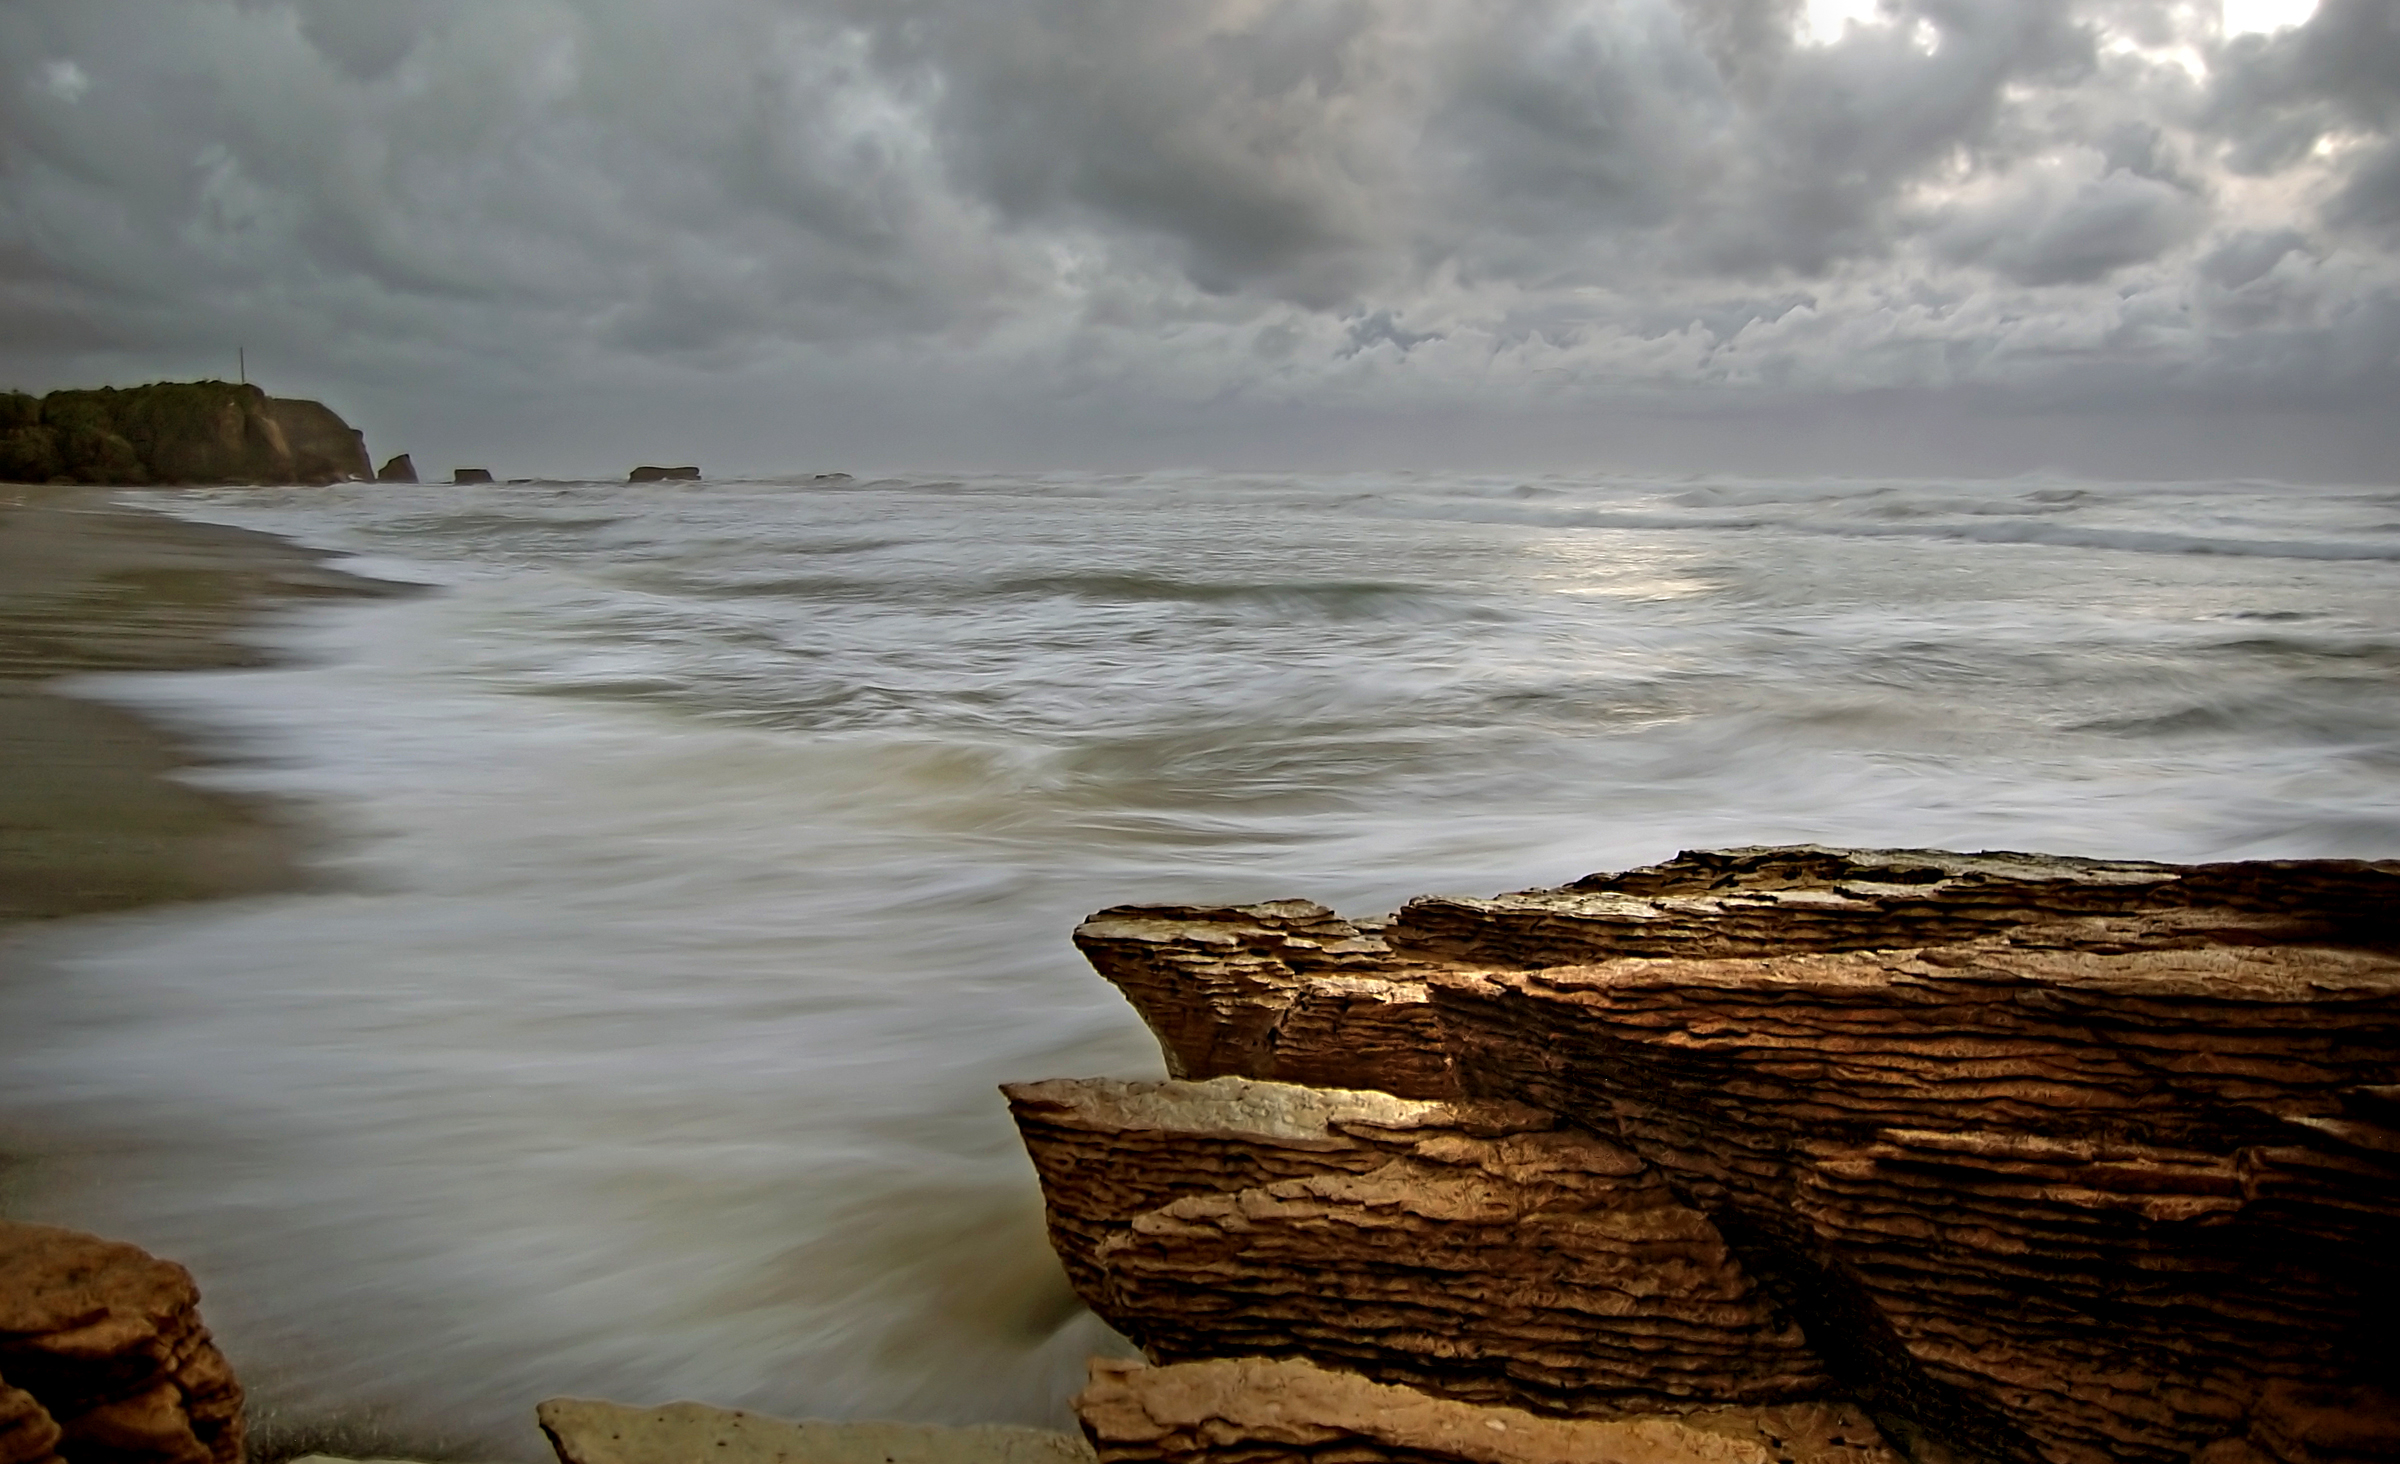
beach, sea, coast, water, nature, sand, rock, ocean, horizon, cloud, sky, sunrise, sunset, sunlight, morning, shore, wave, coastline, cliff, seaside, dusk, cove, seascape, bay, terrain, material, body of water, sonydslra300, wind wave